Crack closure

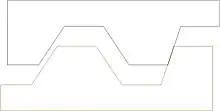
Misfit of fracture surfaces in roughness-induced crack closure

"Roughness induced closure" occurs with Mode II or in-plane shear type of loading, which is due to the misfit of the rough fracture surfaces of the crack’s upper and lower parts. Due to the anisotropy and heterogeneity in the micro structure, out-of-plane deformation occurs locally when Mode II loading is applied, and thus microscopic roughness of fatigue fracture surfaces is present. As a result, these mismatch wedges come into contact during the fatigue loading process, resulting in crack closure. The misfit in the fracture surfaces also takes place in the far field of the crack, which can be explained by the asymmetric displacement and rotation of material.